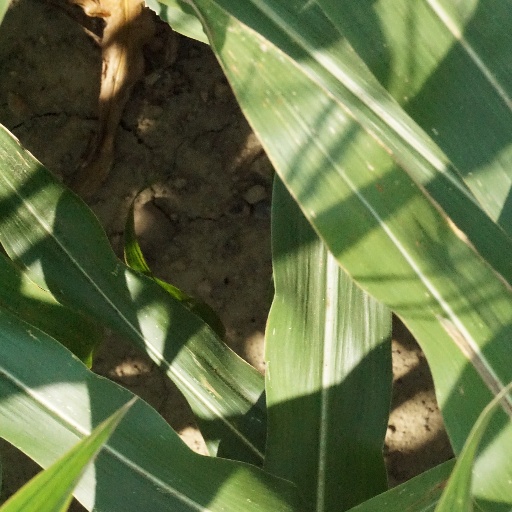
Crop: maize; corn